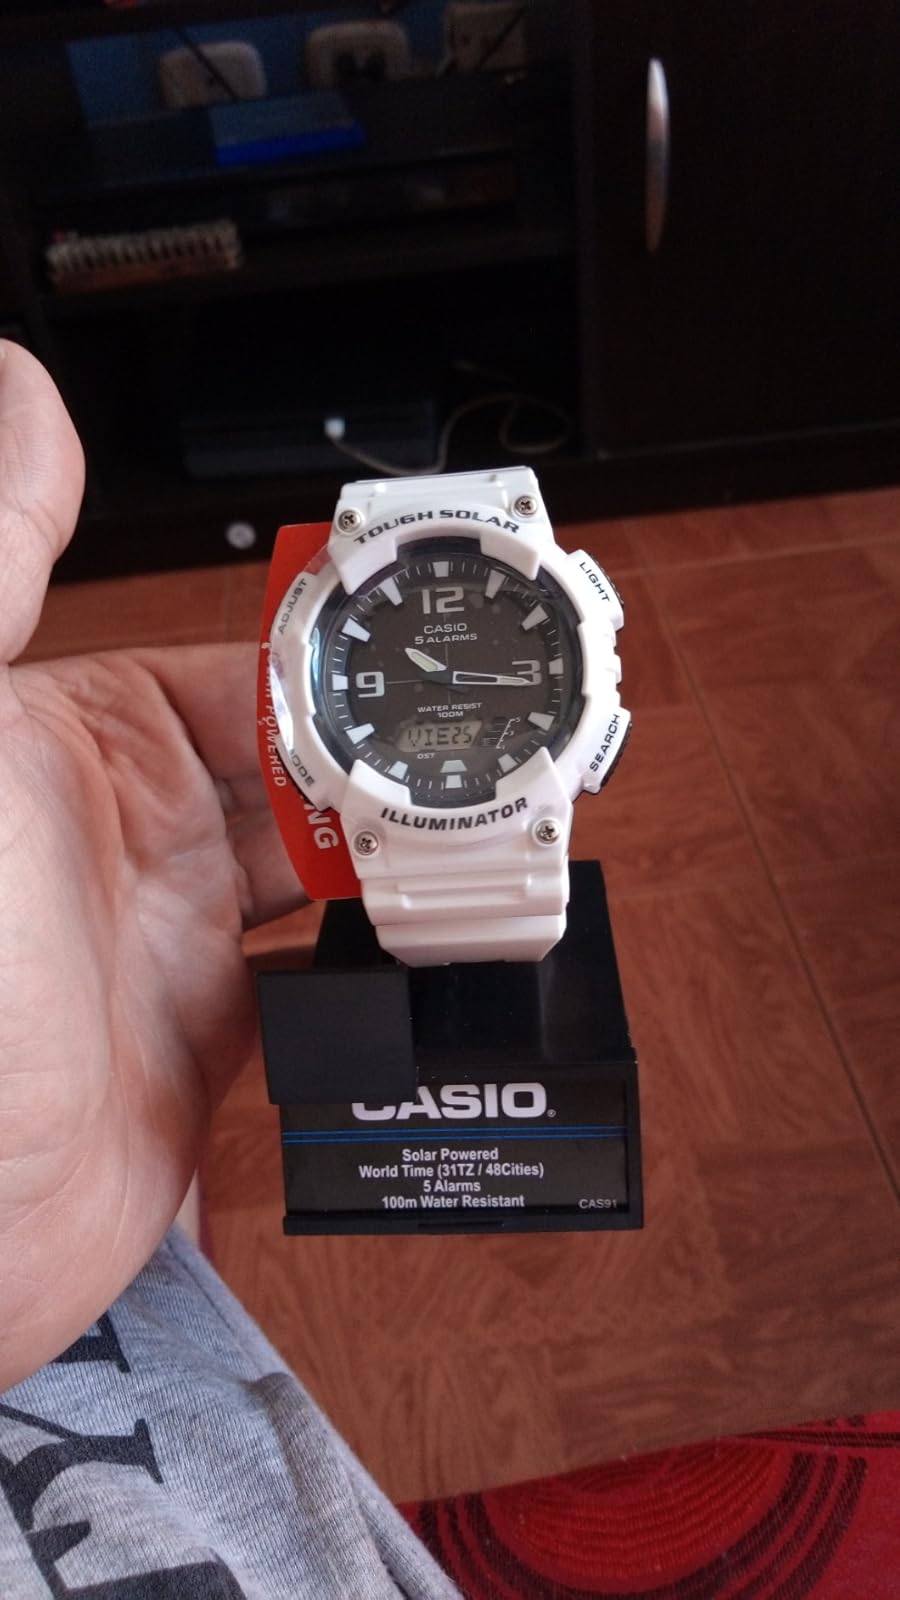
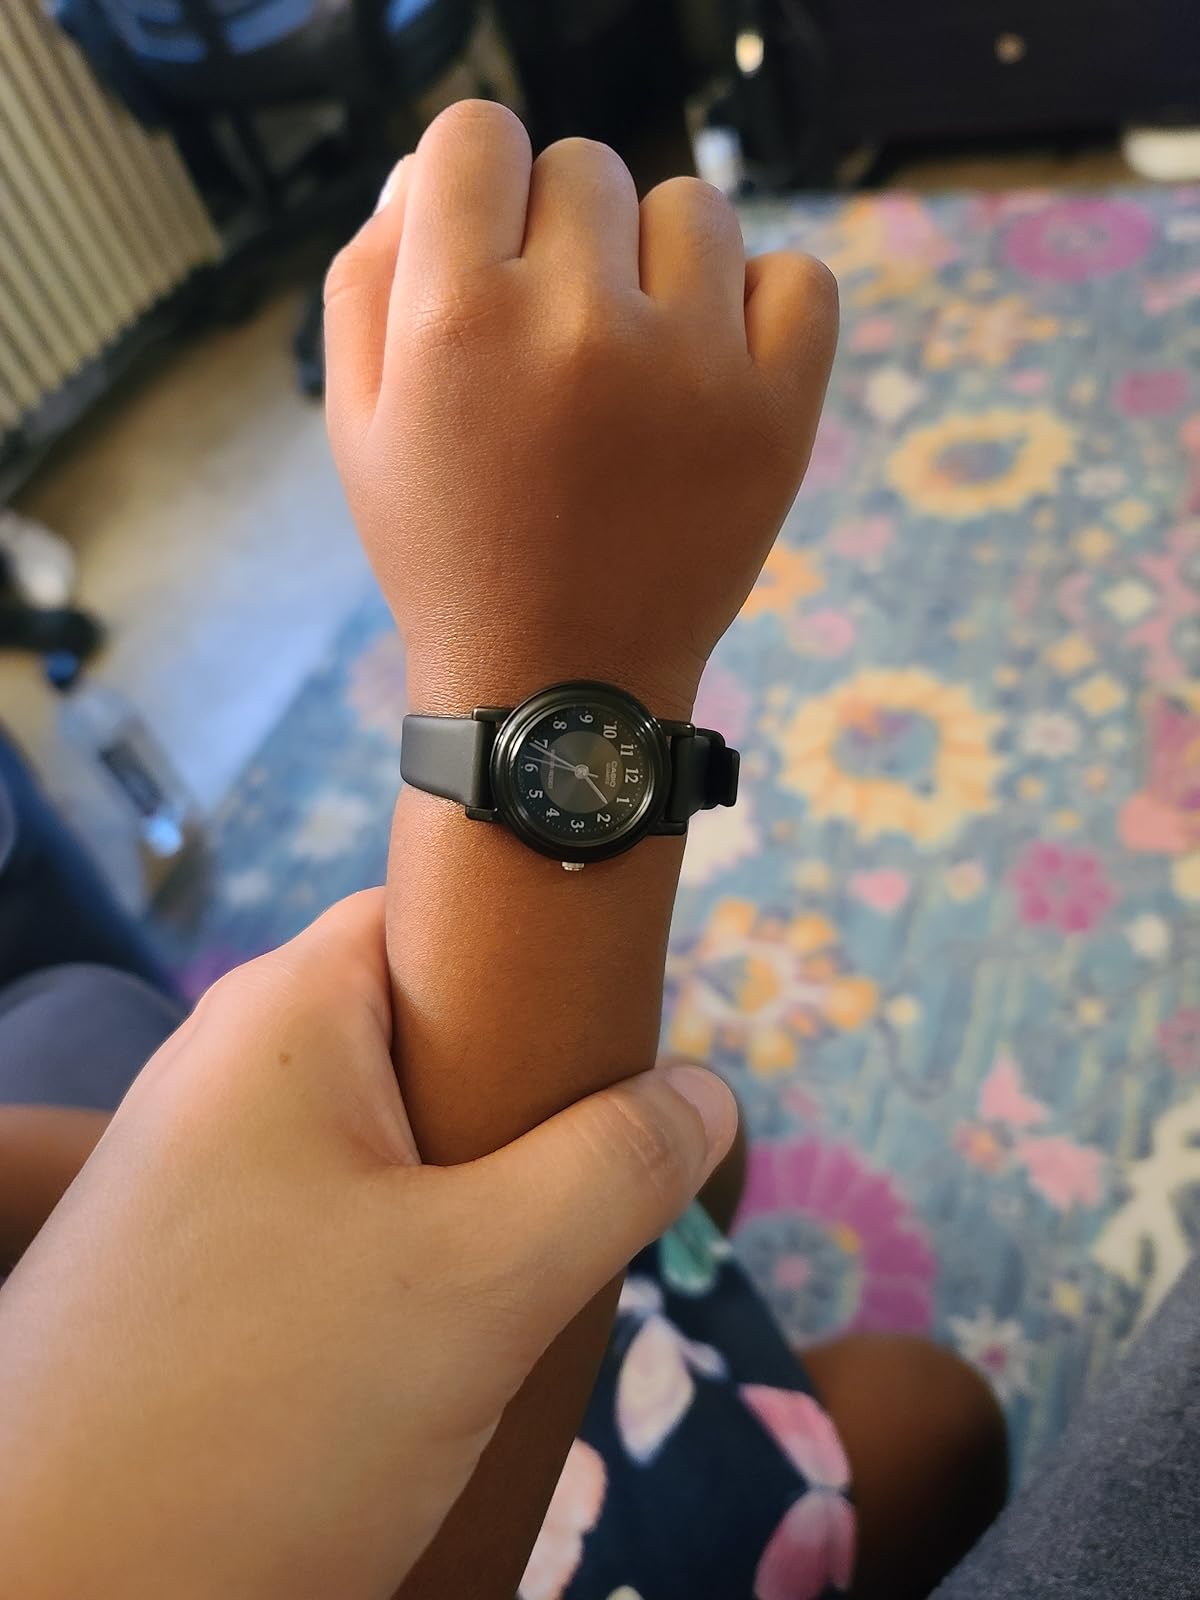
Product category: accessories_watch
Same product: no